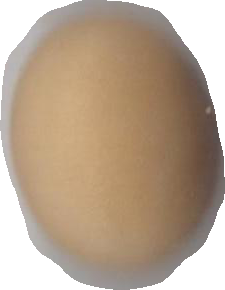
Variety: Anjasmoro